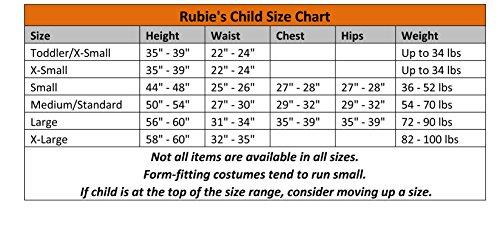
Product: Rubie's Costume Girls DC Superhero Deluxe Starfire Costume, Large, Multicolor
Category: Clothing, Shoes & Jewelry | Costumes & Accessories | Kids & Baby | Girls | Costumes
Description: Deluxe Starfire costume dress and boot tops, belt, and pair of gauntlets.
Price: $16.43
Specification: ProductDimensions:12x2x15inches|ItemWeight:10.2ounces|ShippingWeight:10.4ounces(Viewshippingratesandpolicies)|DomesticShipping:ItemcanbeshippedwithinU.S.|InternationalShipping:ThisitemcanbeshippedtoselectcountriesoutsideoftheU.S.LearnMore|ASIN:B01MZGBMPO|Itemmodelnumber:630766|Manufacturerrecommendedage:7-10years